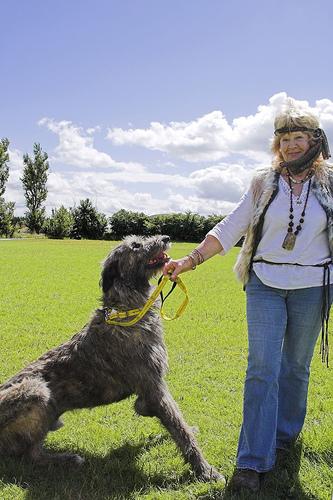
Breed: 224-n000039-Irish_wolfhound